Winfield Scott Stratton

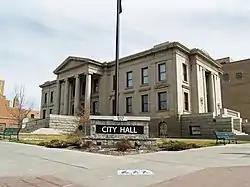
Colorado Springs City Hall

He provided the land to build the Colorado Springs City Hall, Mining Exchange building, and Post Office and Federal Courthouse in Colorado Springs. He donated the money for the construction of the El Paso County Courthouse, which is now the Pioneer Museum. He paid for the construction of the Independence Building, where he had an office.